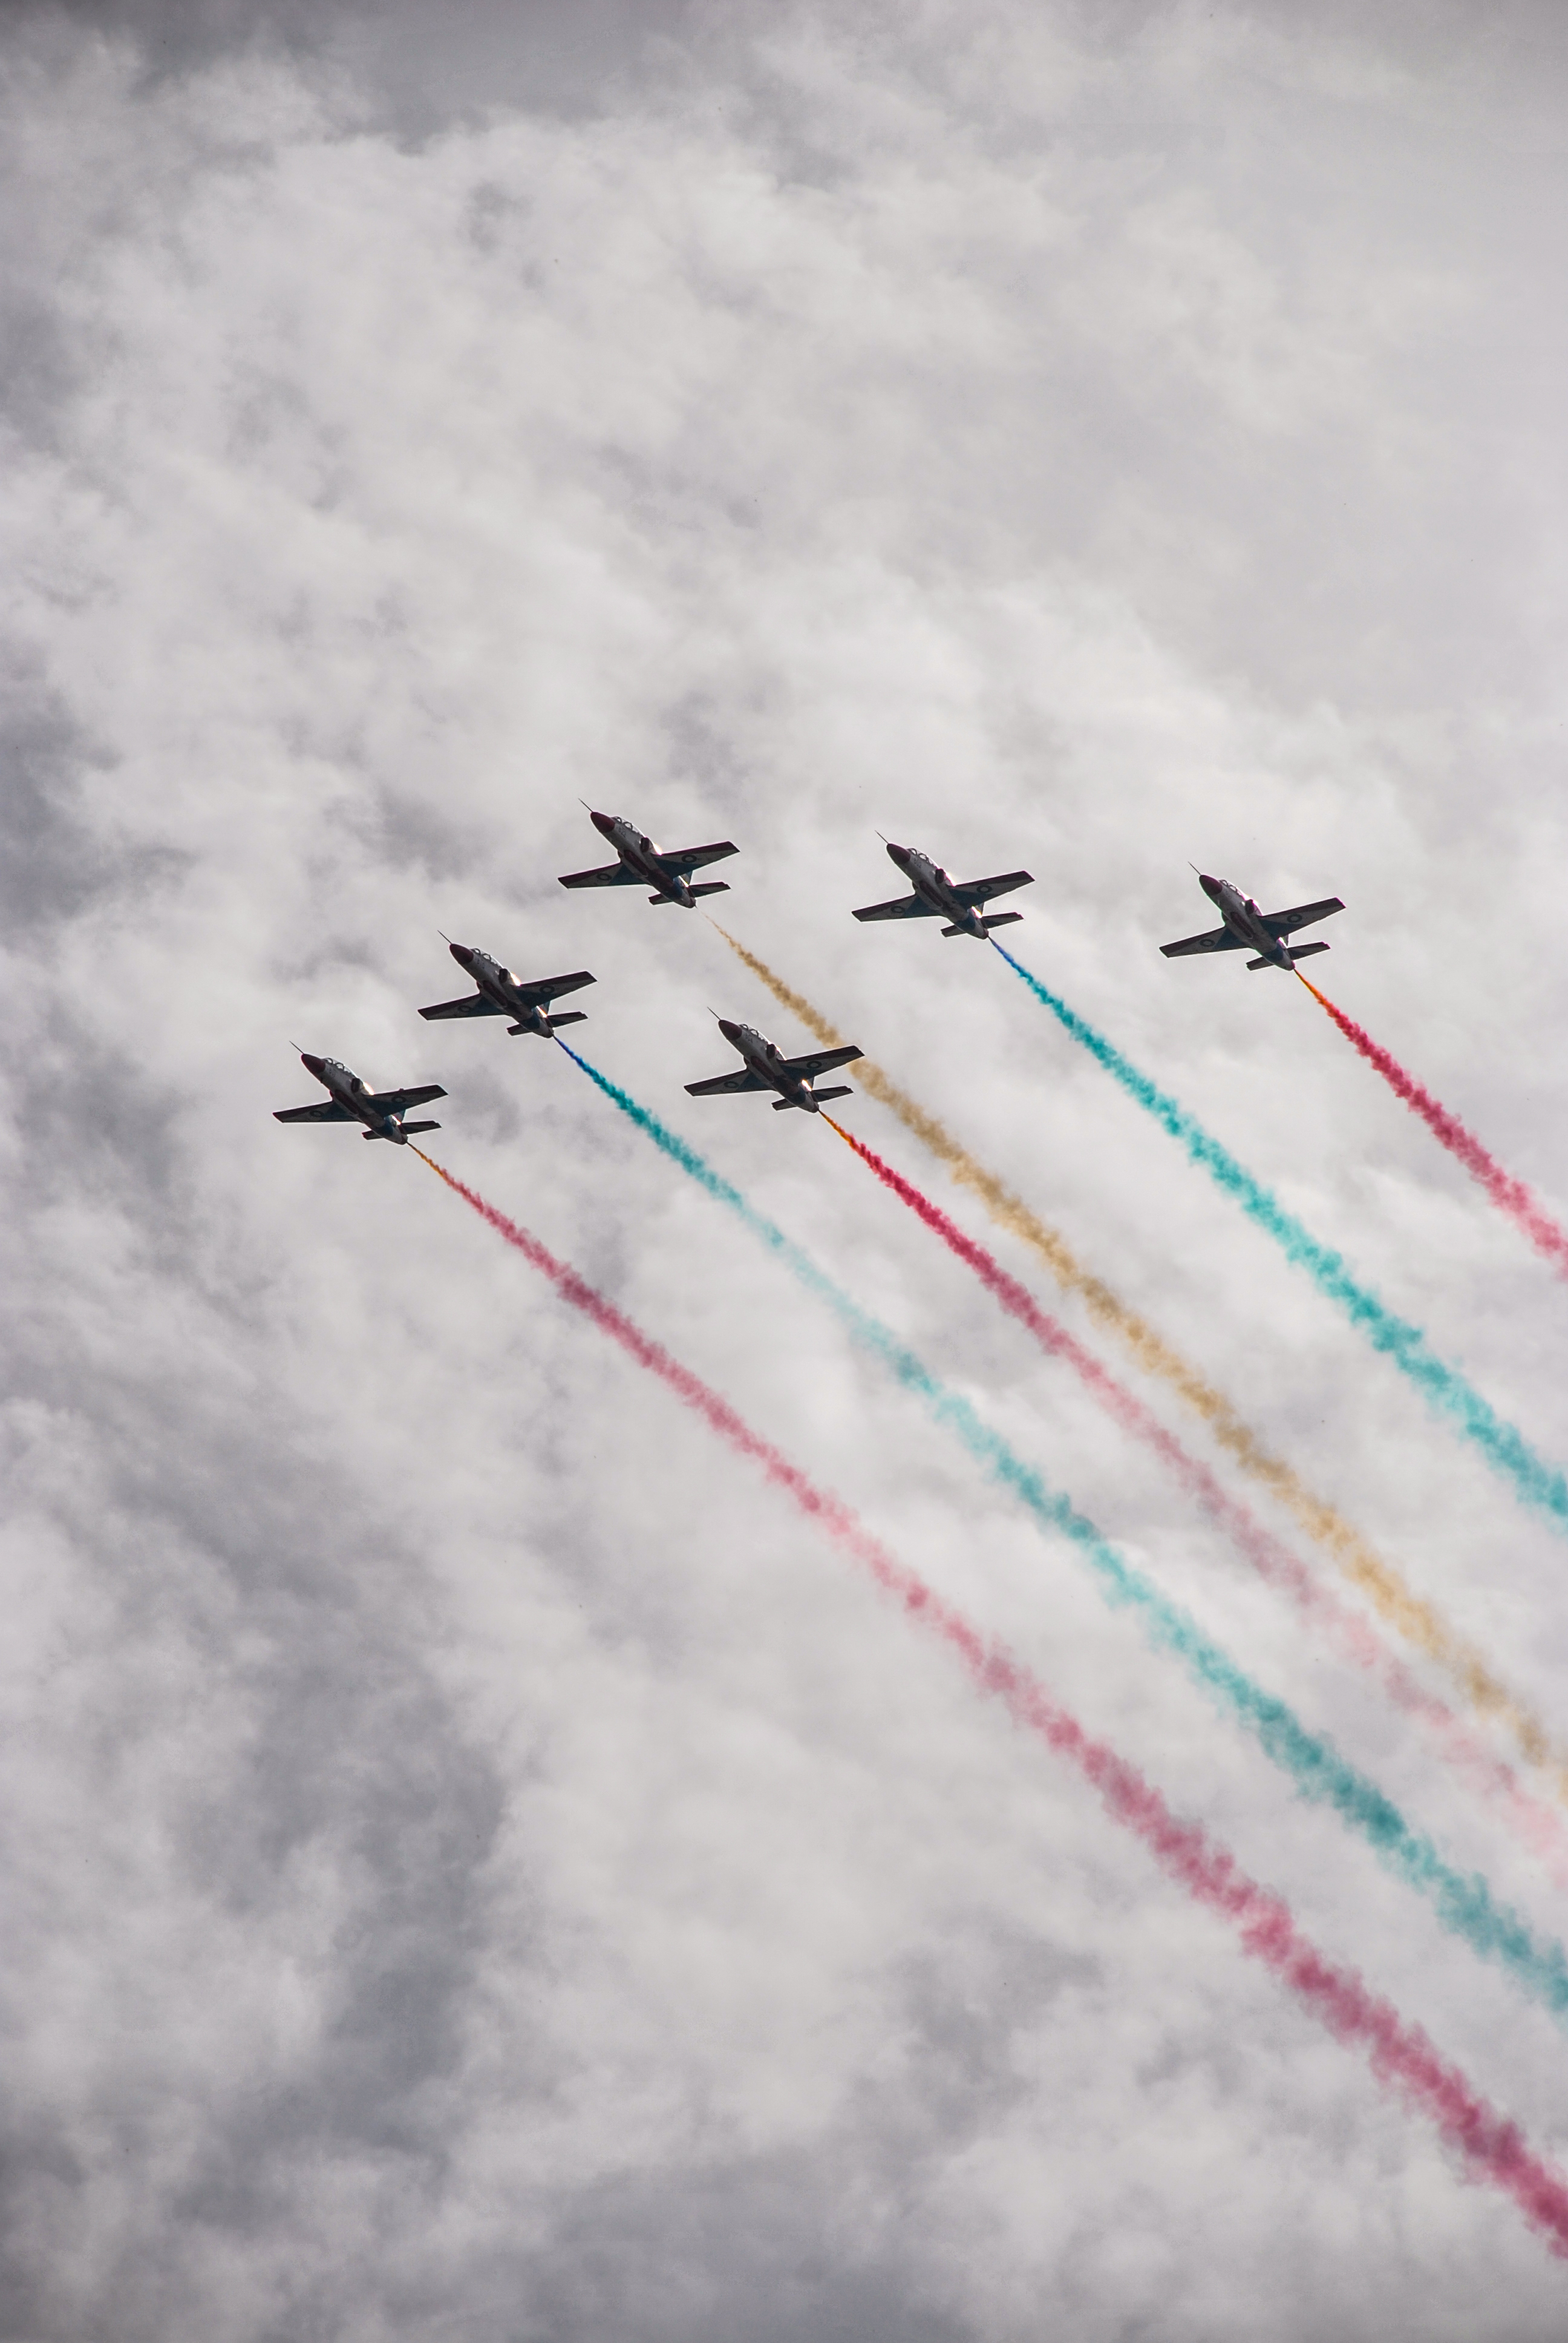
wing, sky, flying, airplane, aircraft, line, vehicle, aviation, colourful, flight, colorful, clouds, airplanes, jets, air show, air force, aerobatics, aircrafts, atmosphere of earth, general aviation